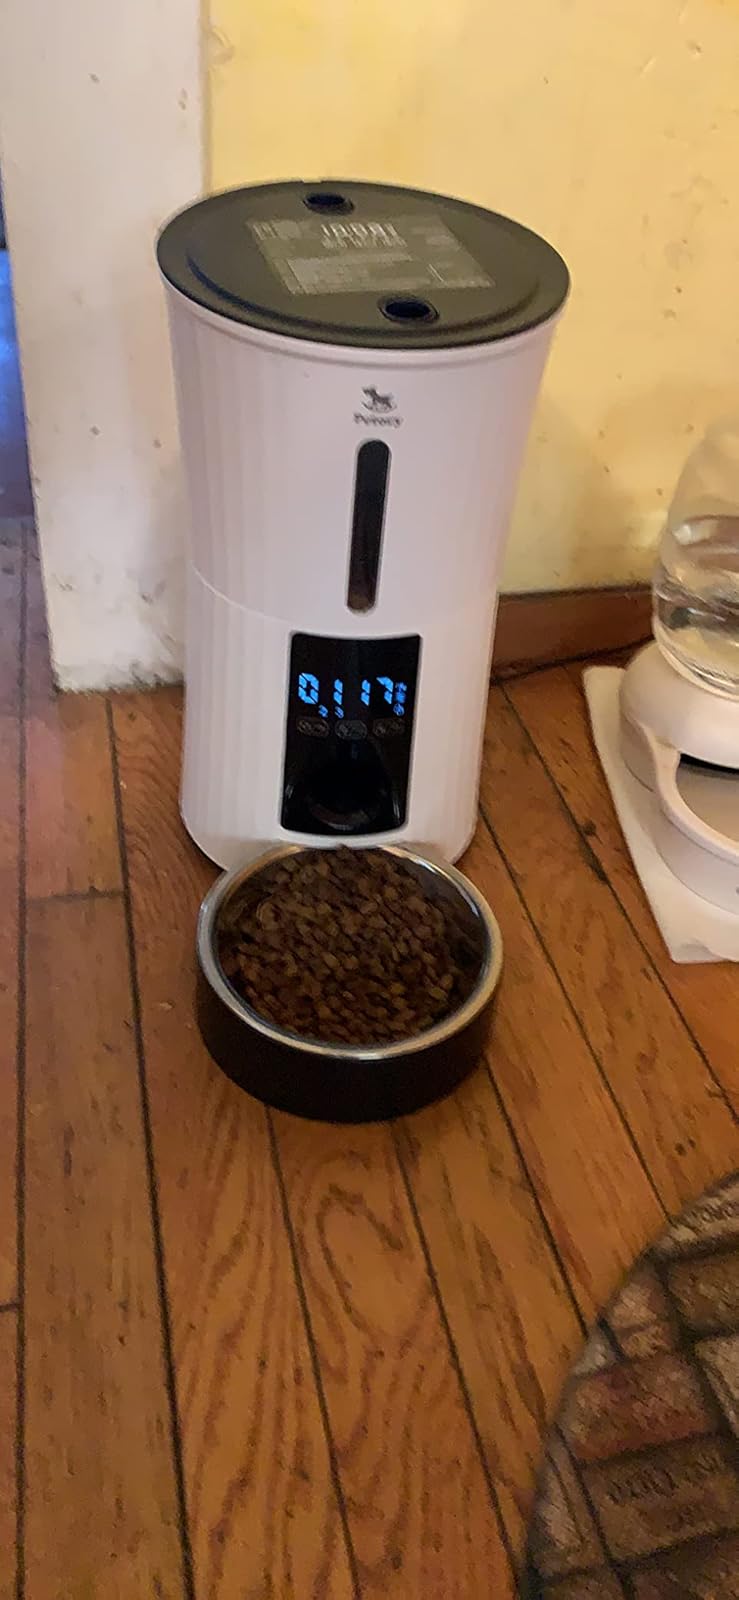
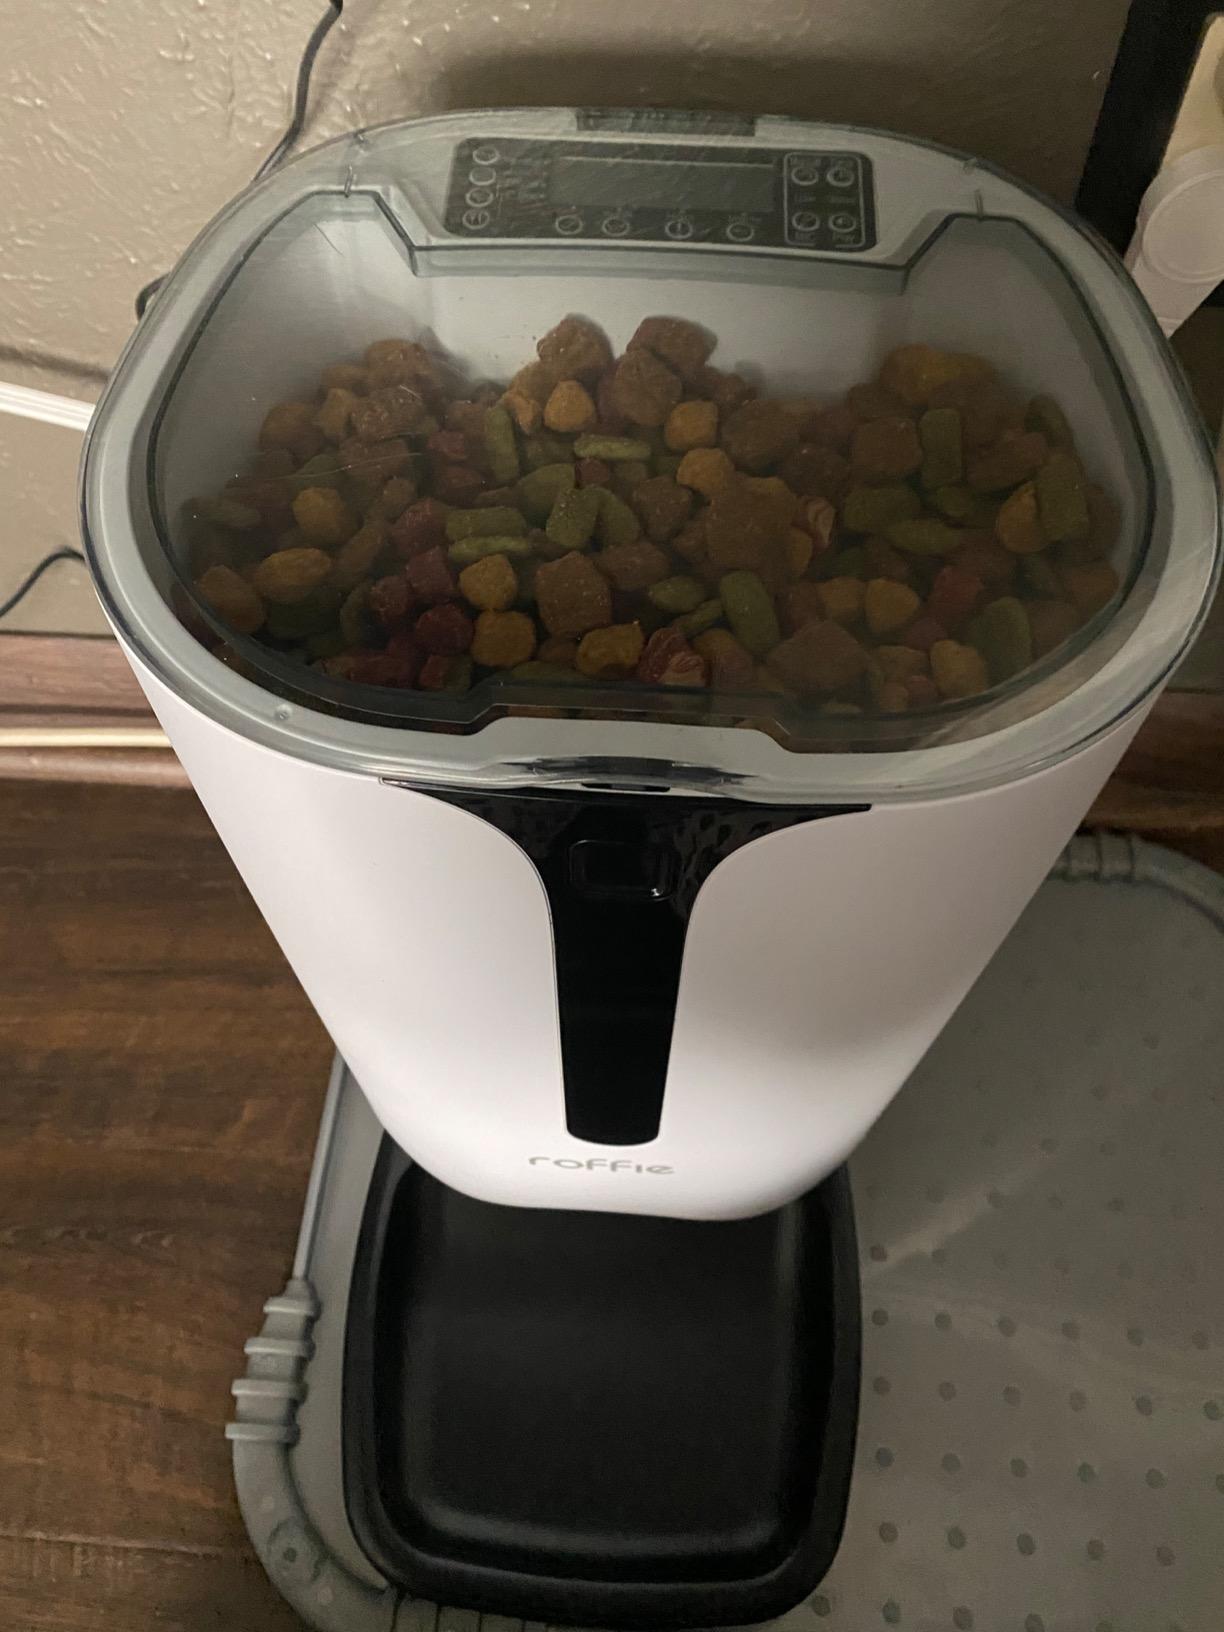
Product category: items_feeder
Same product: no